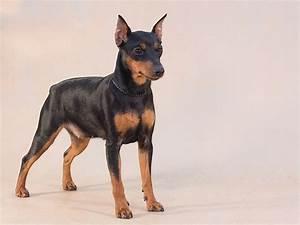
dog